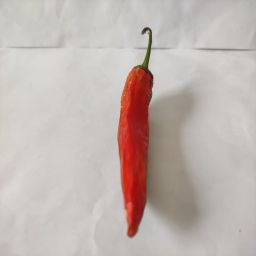
Crop: New Mexico Green Chile
Quality: Dried